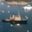
Label: ship